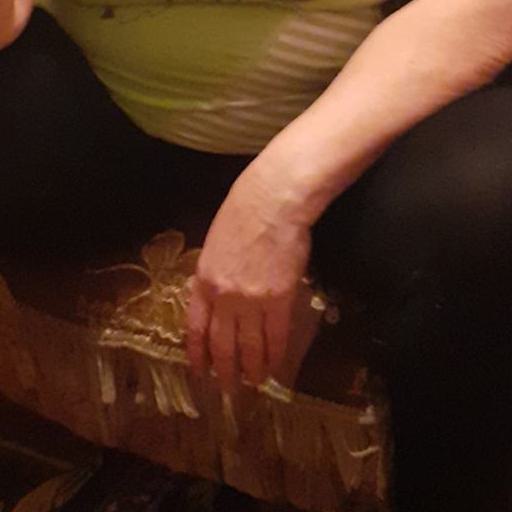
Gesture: no_gesture